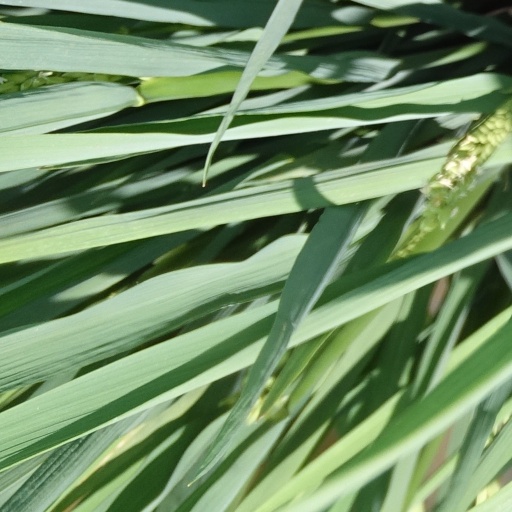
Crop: rice